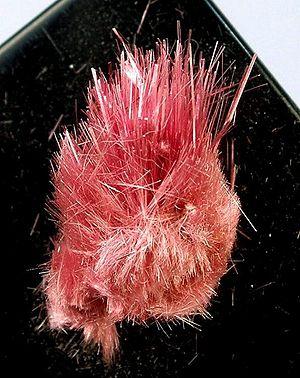
L'érythrite est une espèce minérale composée d'arséniate hydraté de cobalt de formule Co₃(AsO₄)₂·8H₂O. Elle forme une série continue avec l'annabergite et une autre avec l'hörnésite. Elle fait partie du groupe de la vivianite. Elle peut contenir des traces de : Ni;Mg;Zn;Ca;Fe.